Cristina Casandra

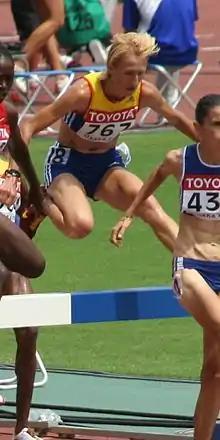
Cristina Casandra

Cristina Casandra, née Iloc (born 1 February 1977 in Zalău) is a Romanian long-distance runner who specializes mainly in the 3000 metres steeplechase. She took up the event in 2000, having initially specialized in the 5000 metres.